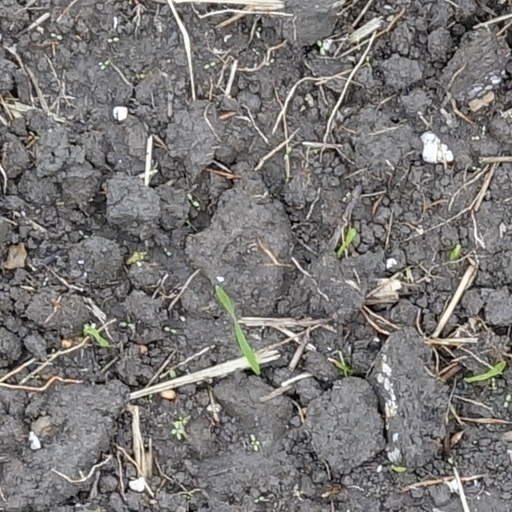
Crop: wheat